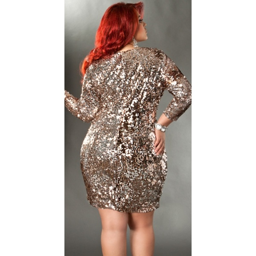
if i ever had the new years my brain keeps telling me i should have , this would be my dress for the evening .